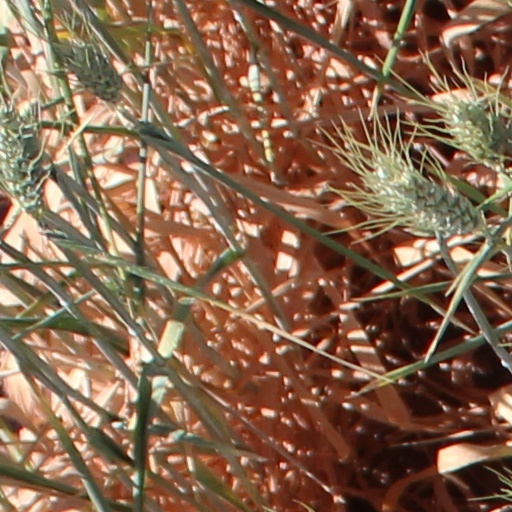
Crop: wheat